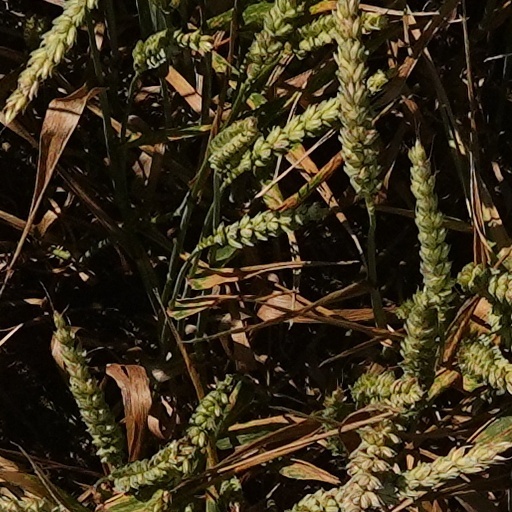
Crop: wheat